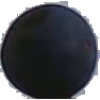
Label: blue_grape